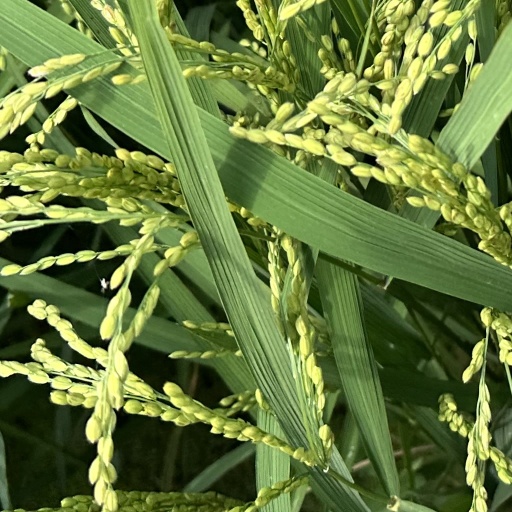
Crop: rice